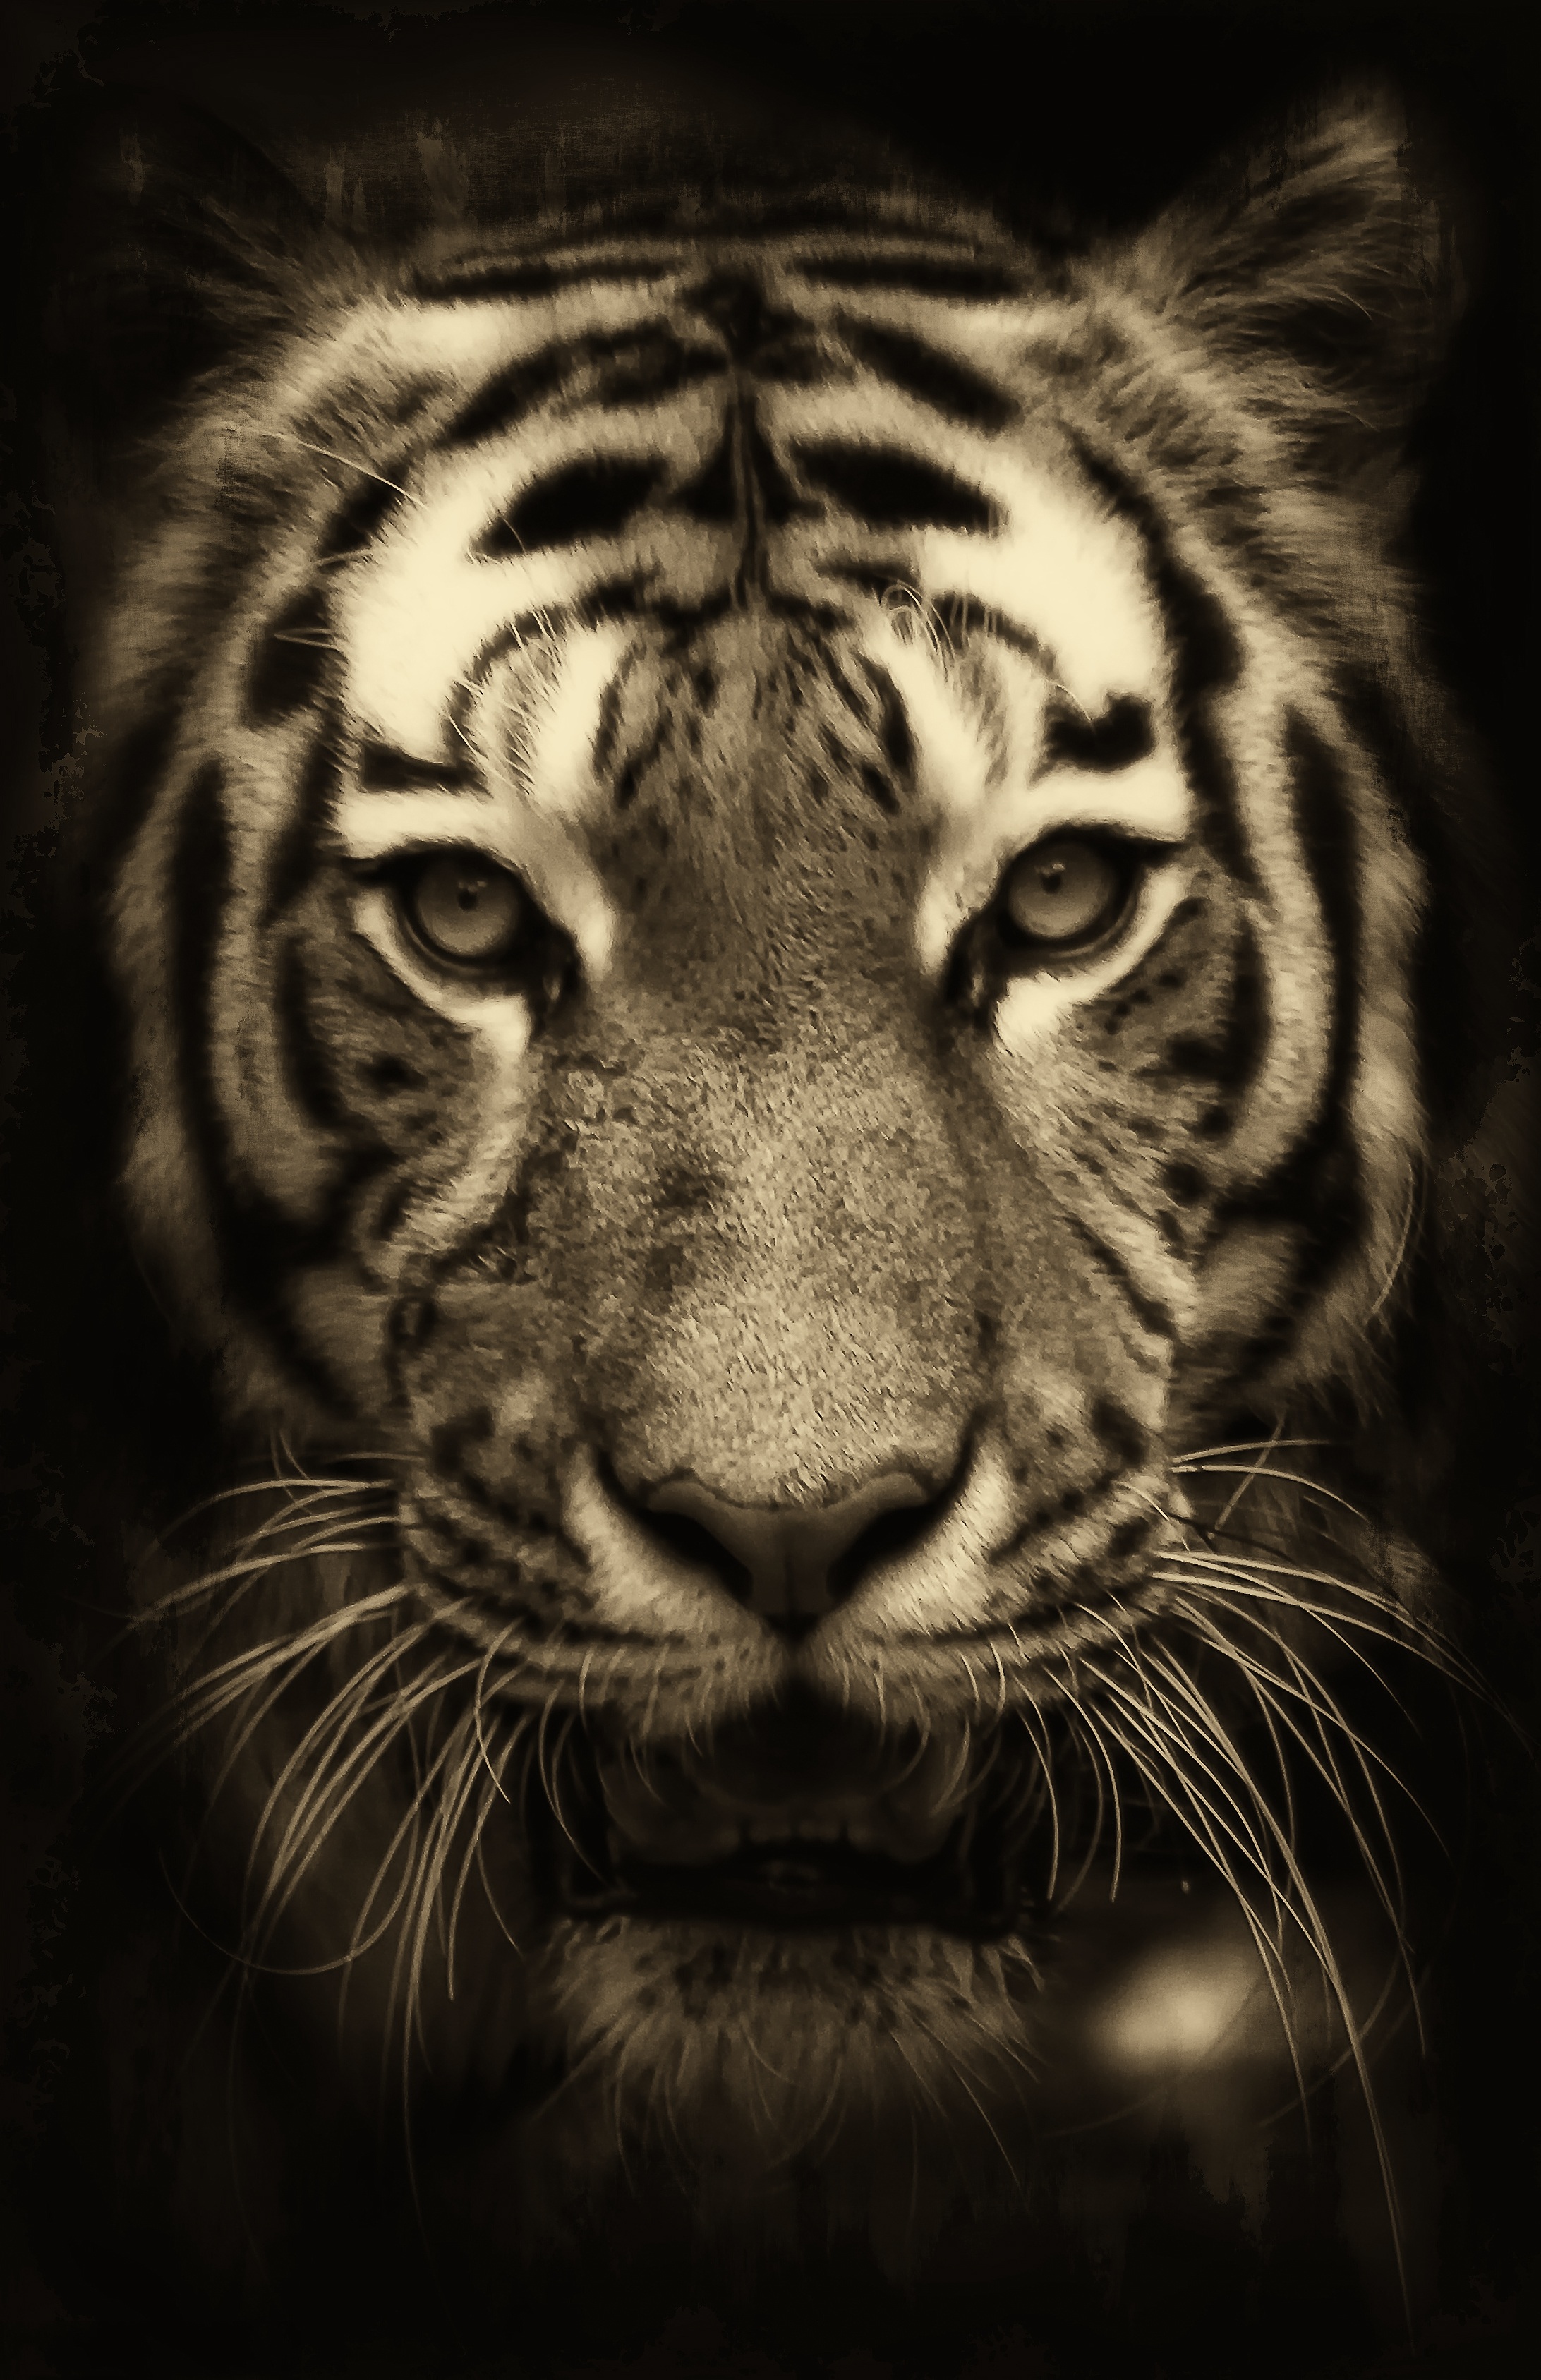
black and white, canine, wildlife, wild, zoo, fur, africa, mammal, predator, monochrome, fauna, lion, leopard, close up, wild animal, whiskers, savannah, tiger, vertebrate, hunter, safari, dangerous, animal portrait, namibia, purry, big cats, monochrome photography, king of the savannah, cat like mammal